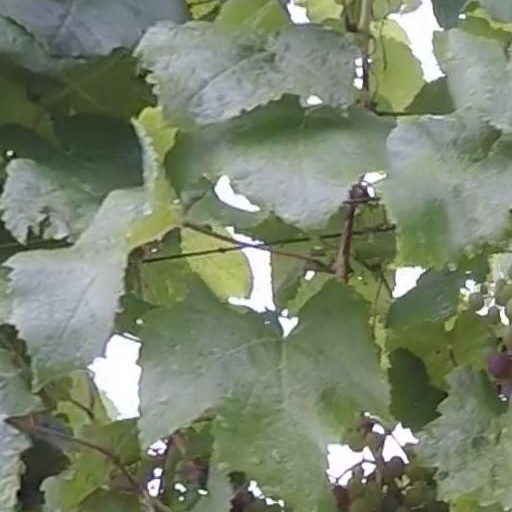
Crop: grape